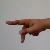
The image shows a hand gesture representing the letter 'P' in Indian Sign Language.